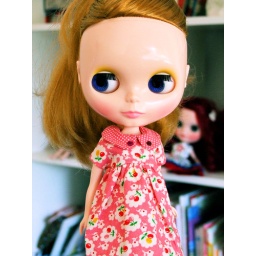
Piper is wearing the Lady Sugarplum dress by Muslin. I love this style of dress. cute collar.